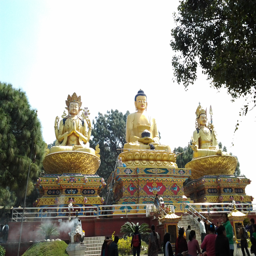
author stand above the worshipers and tourists below .